Hydrogen bromide

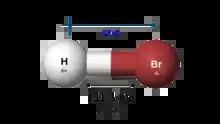
Molecular structure and dipole moment of hydrogen bromide (HBr)

Hydrogen bromide and hydrobromic acid are important reagents in the production of organobromine compounds. In an electrophilic addition reaction, HBr adds to alkenes: